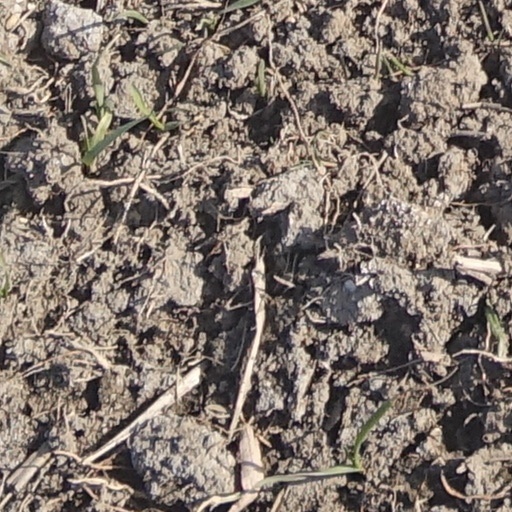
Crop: wheat